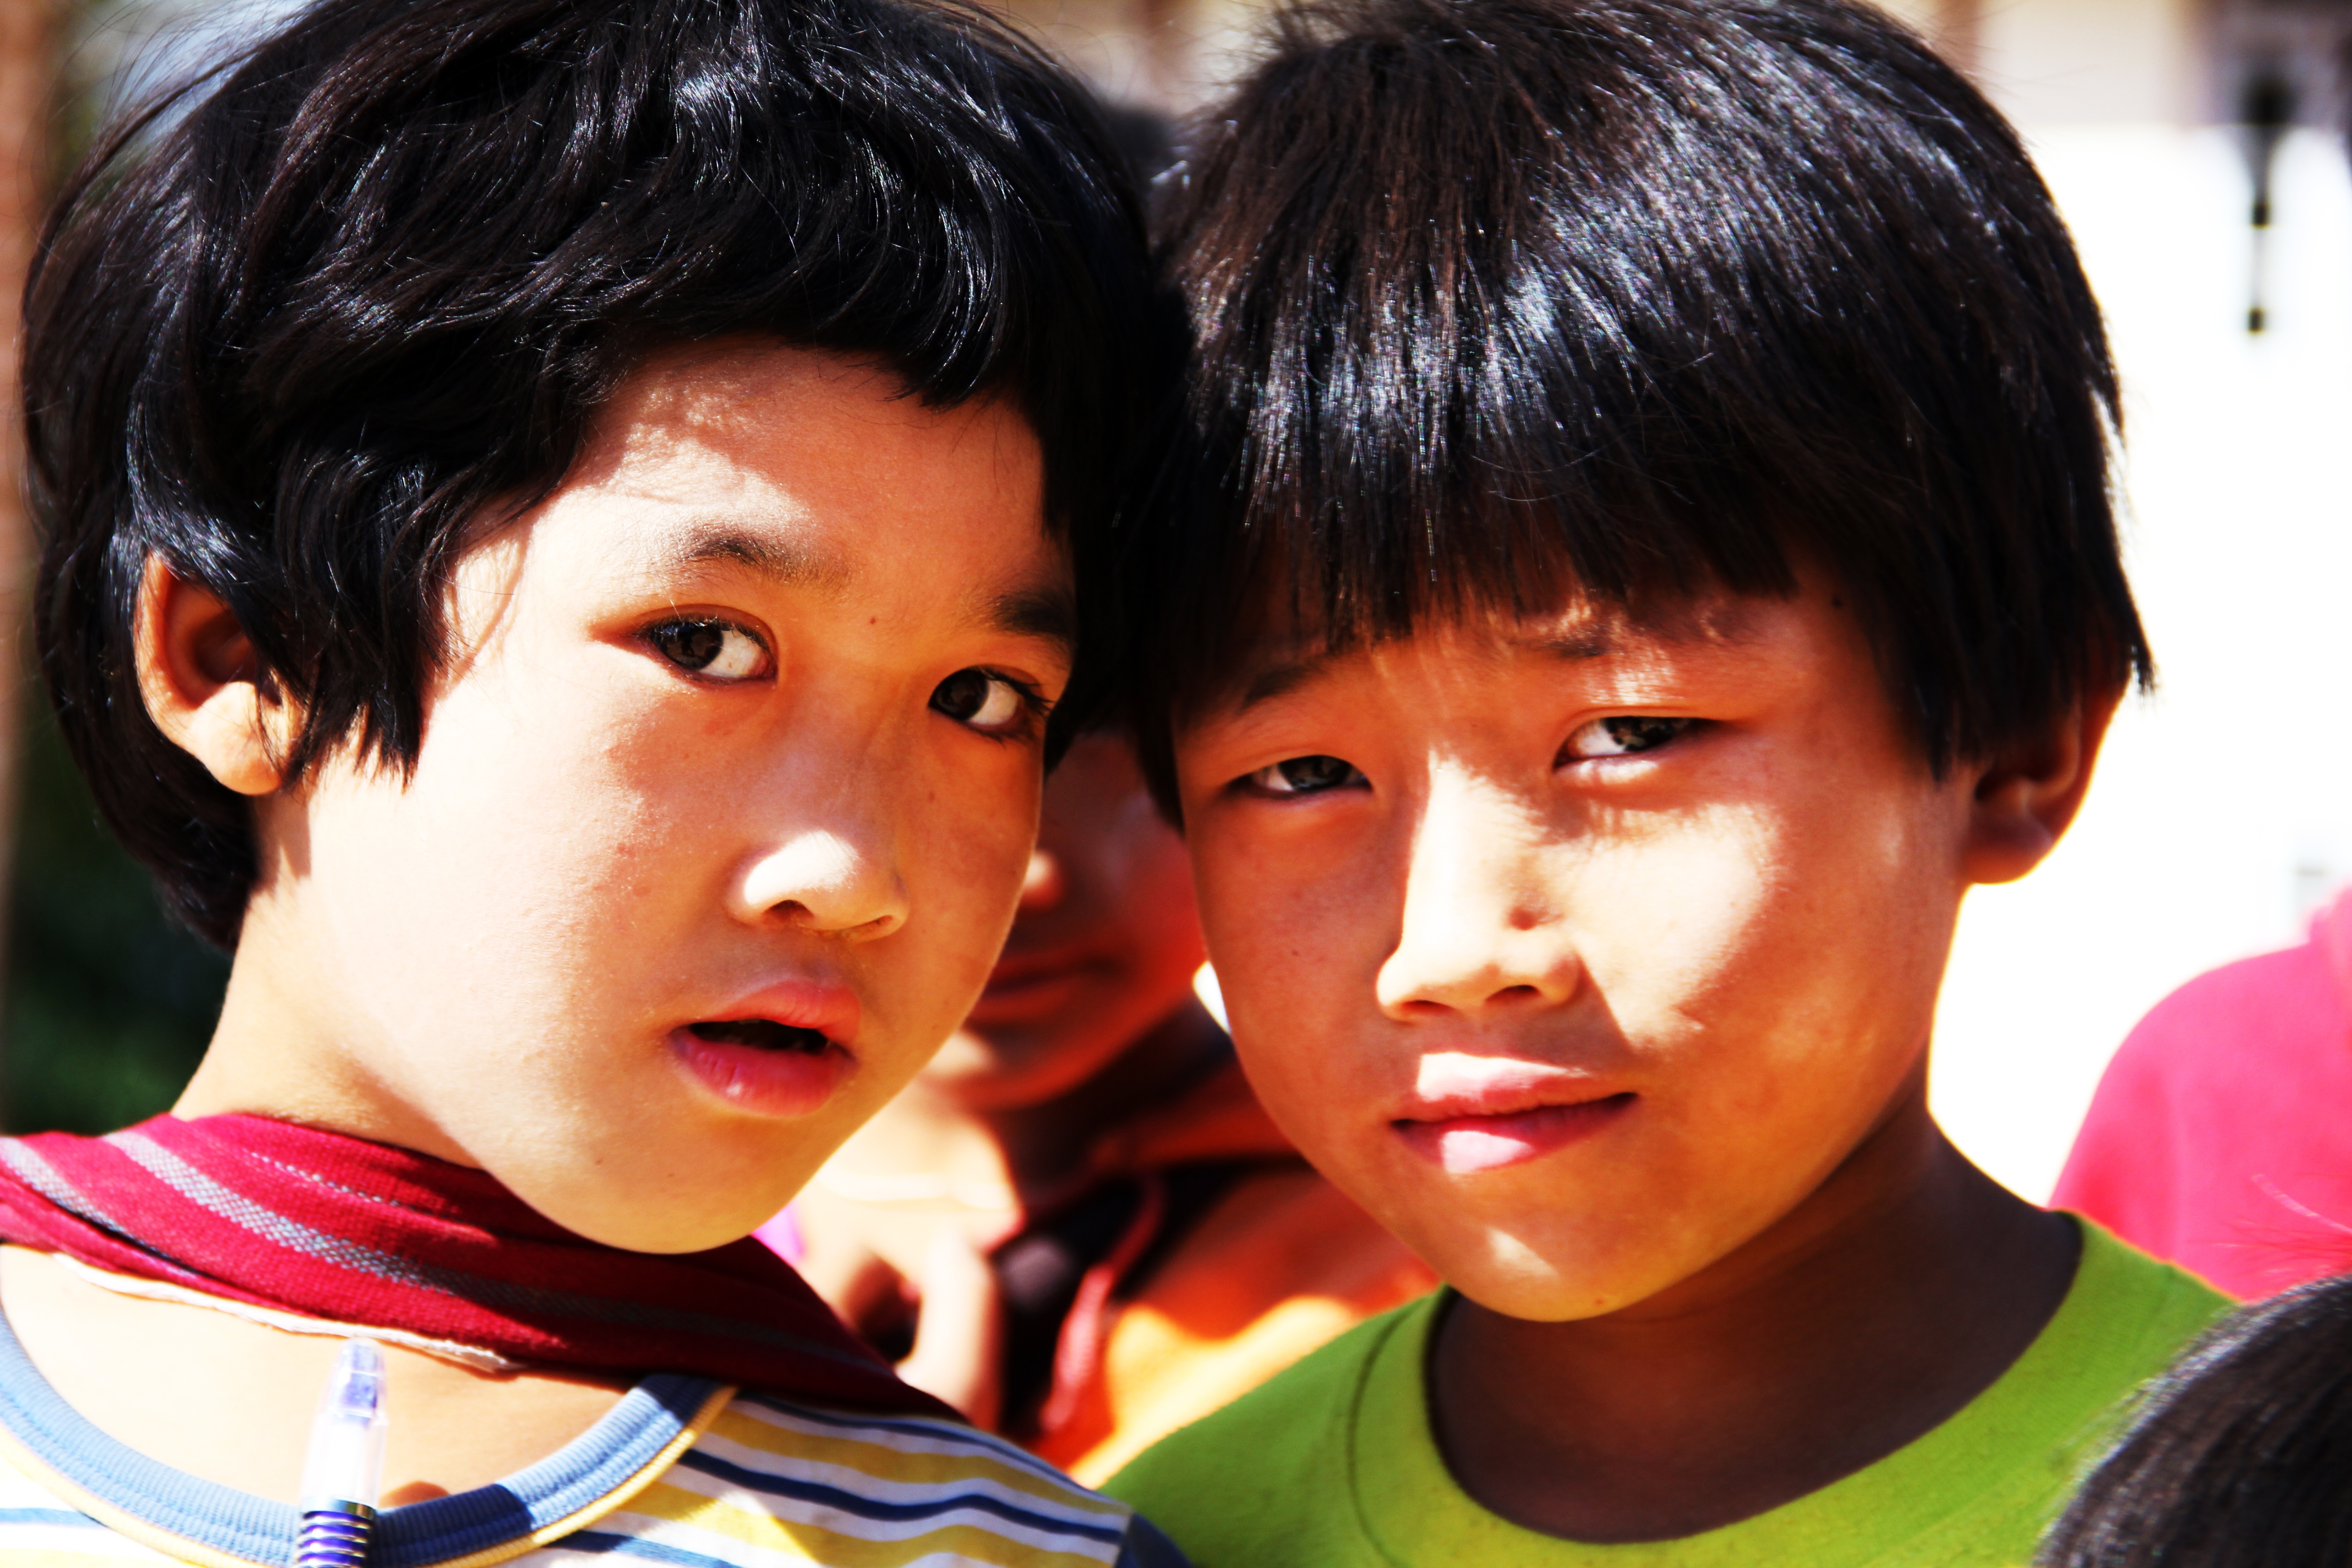
man, person, people, photography, boy, male, color, child, two, facial expression, smile, curiosity, black hair, face, nose, children, toddler, head, look, laughter, emotion, interaction